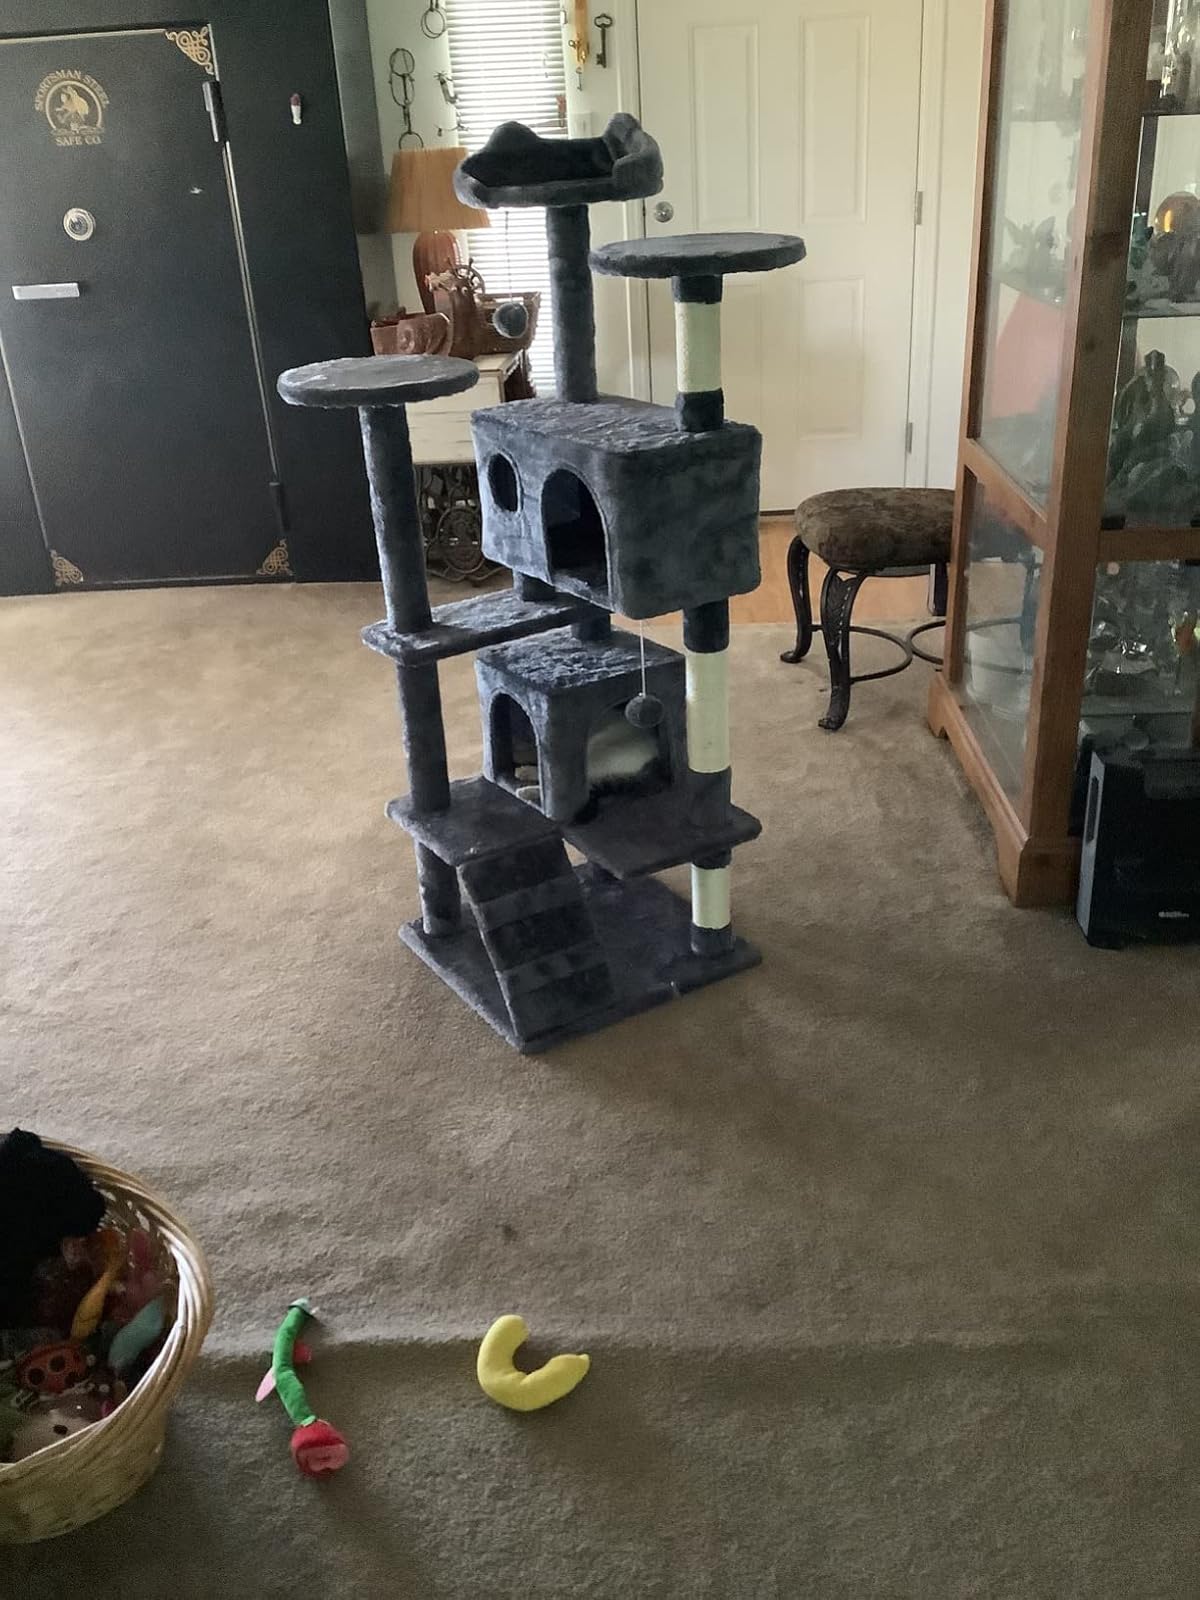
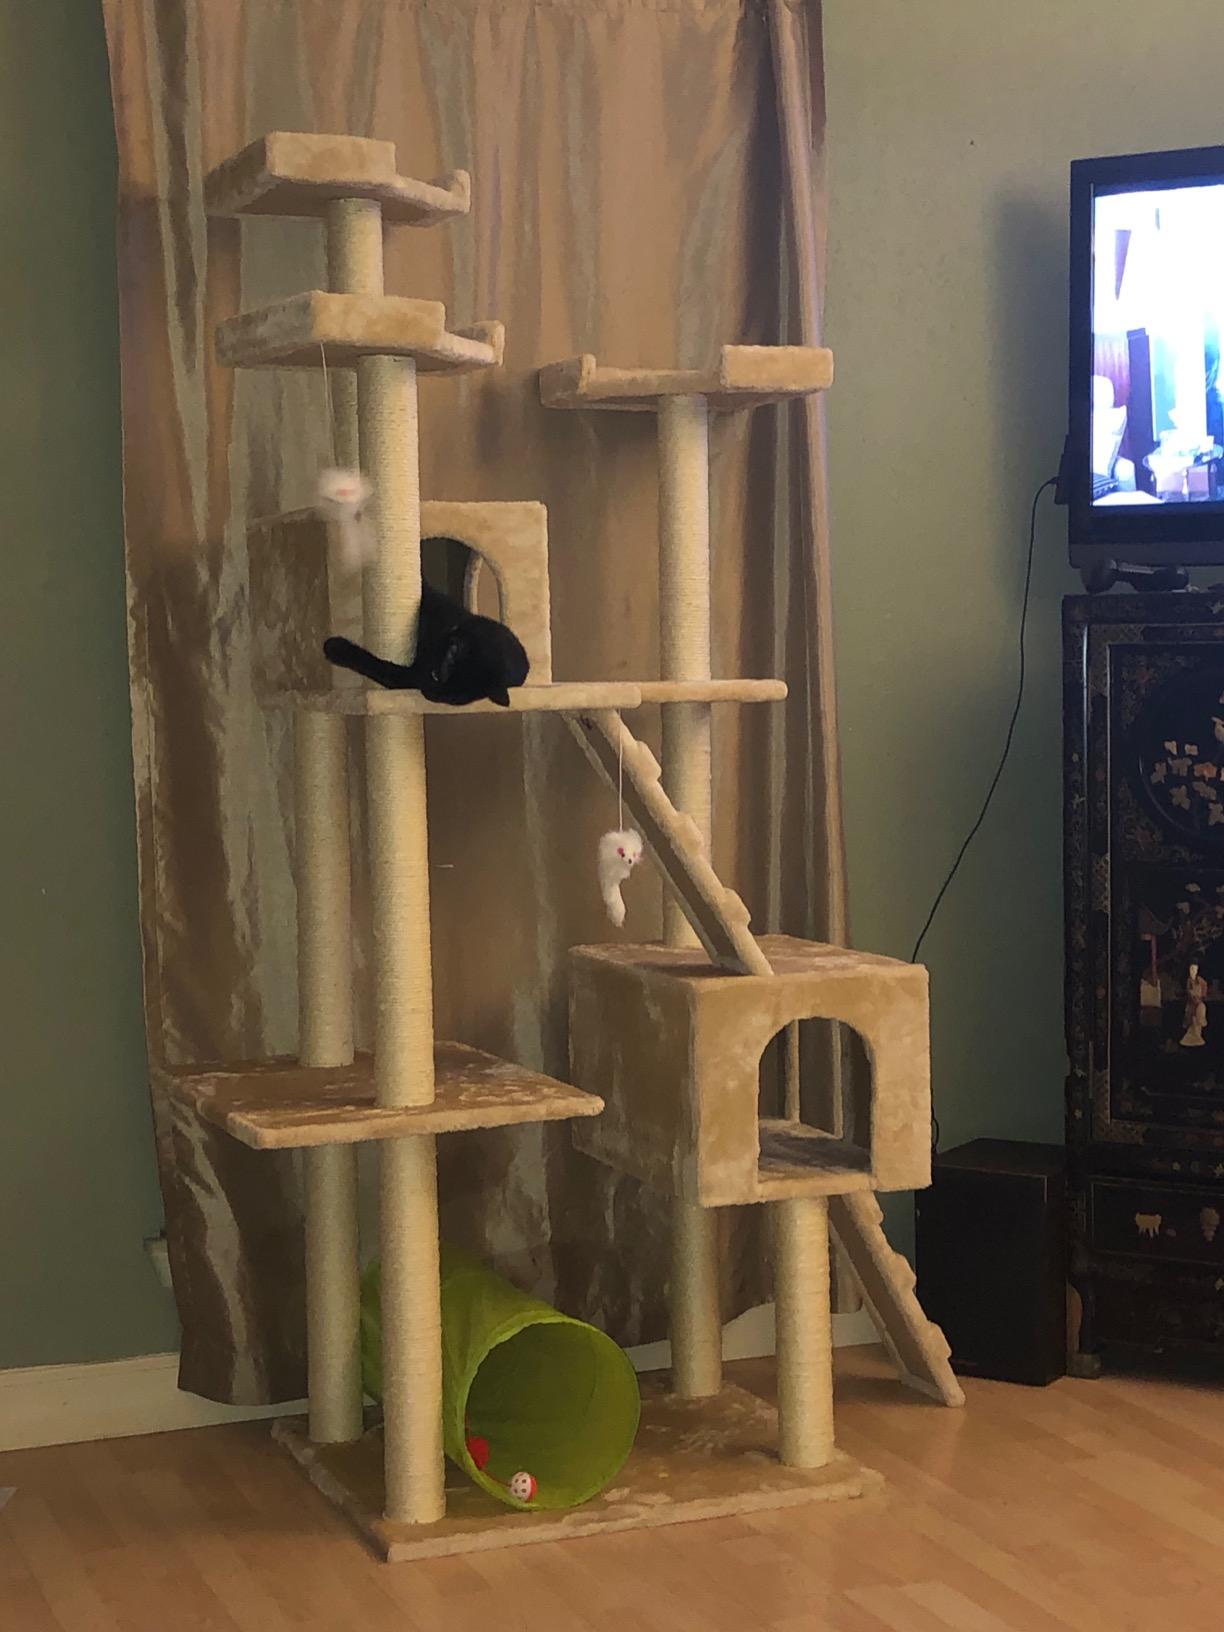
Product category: items_cat tree
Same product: no